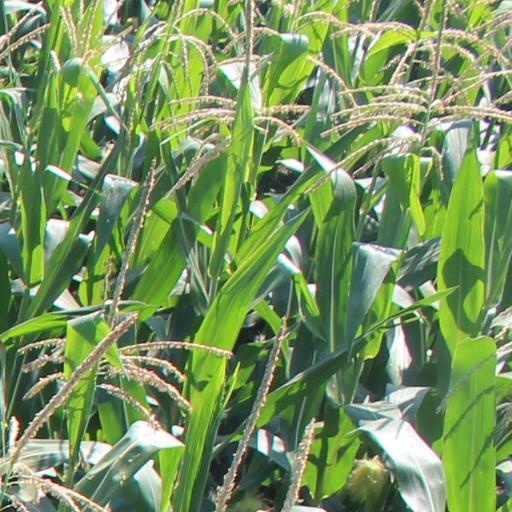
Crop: maize; corn